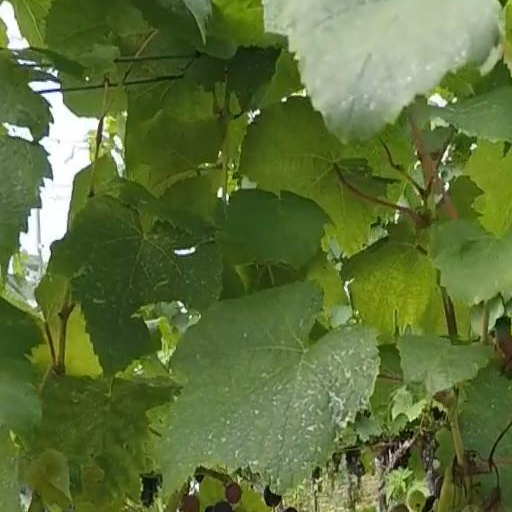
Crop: grape